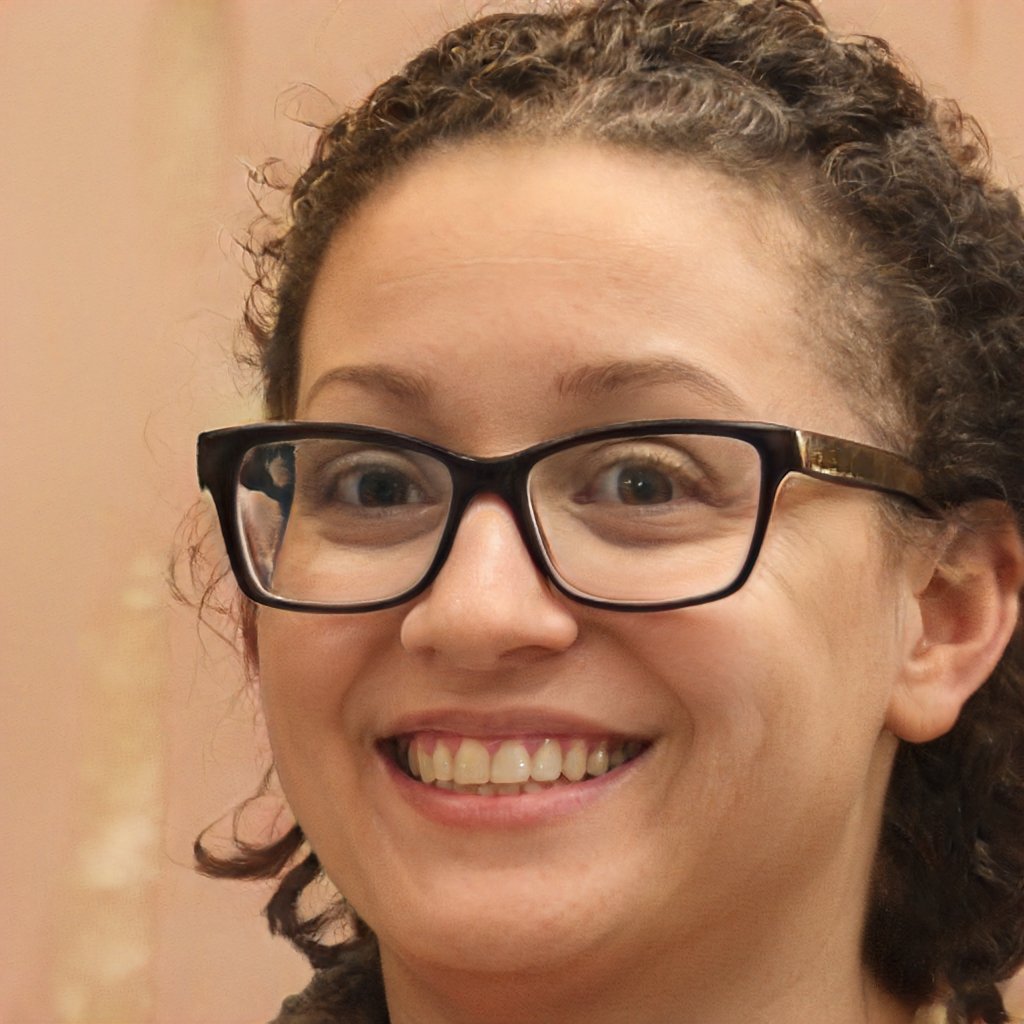
Portrait style: Real Portrait